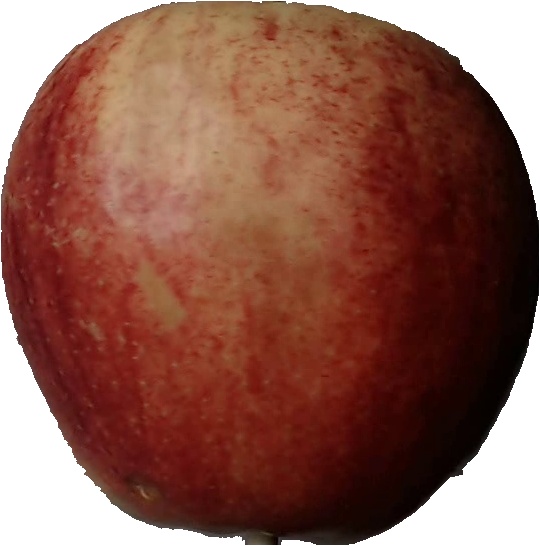
Label: apple_red_3